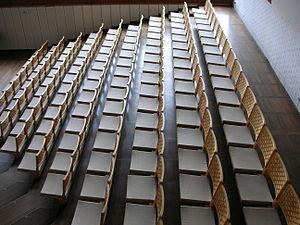
Le musée d'art moderne Louisiana se trouve dans l'agglomération d'Humlebæk au Danemark. Il se trouve à une demi-heure de Copenhague en voiture.